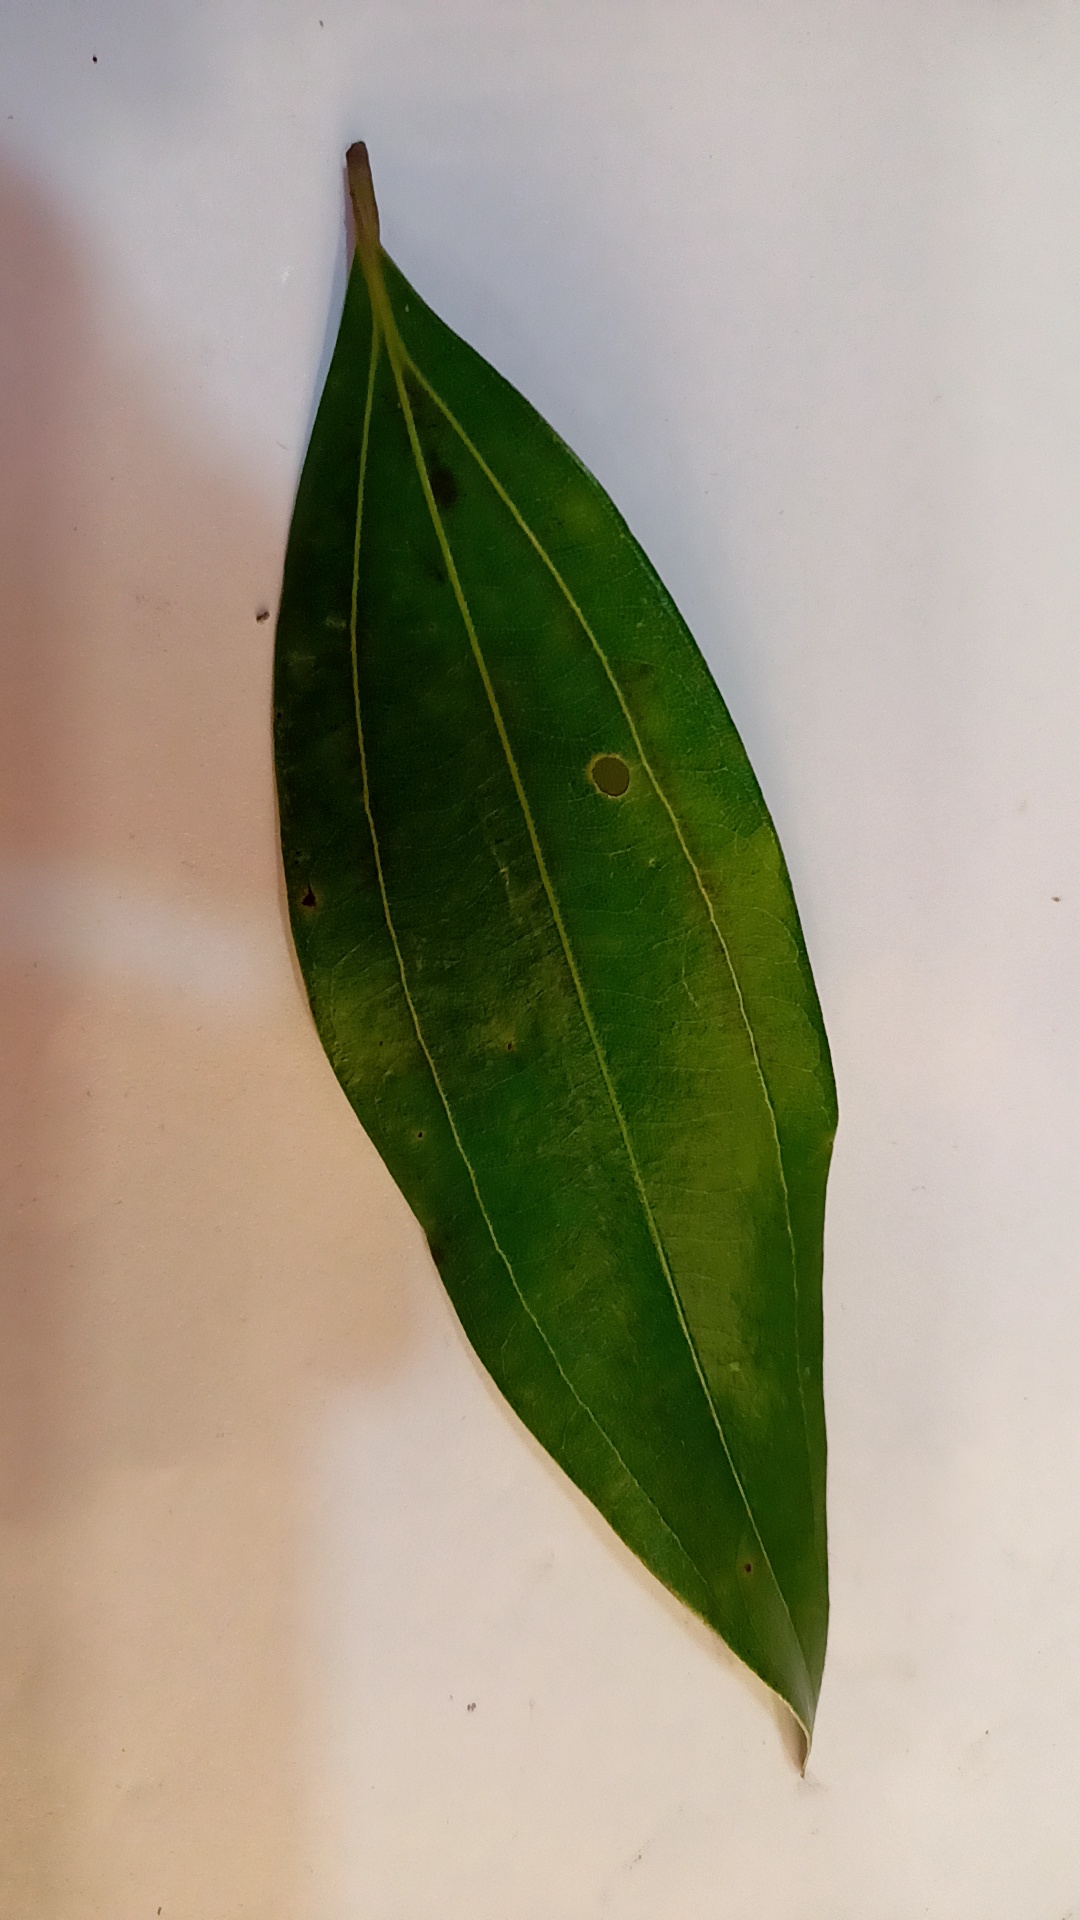
Label: Disease